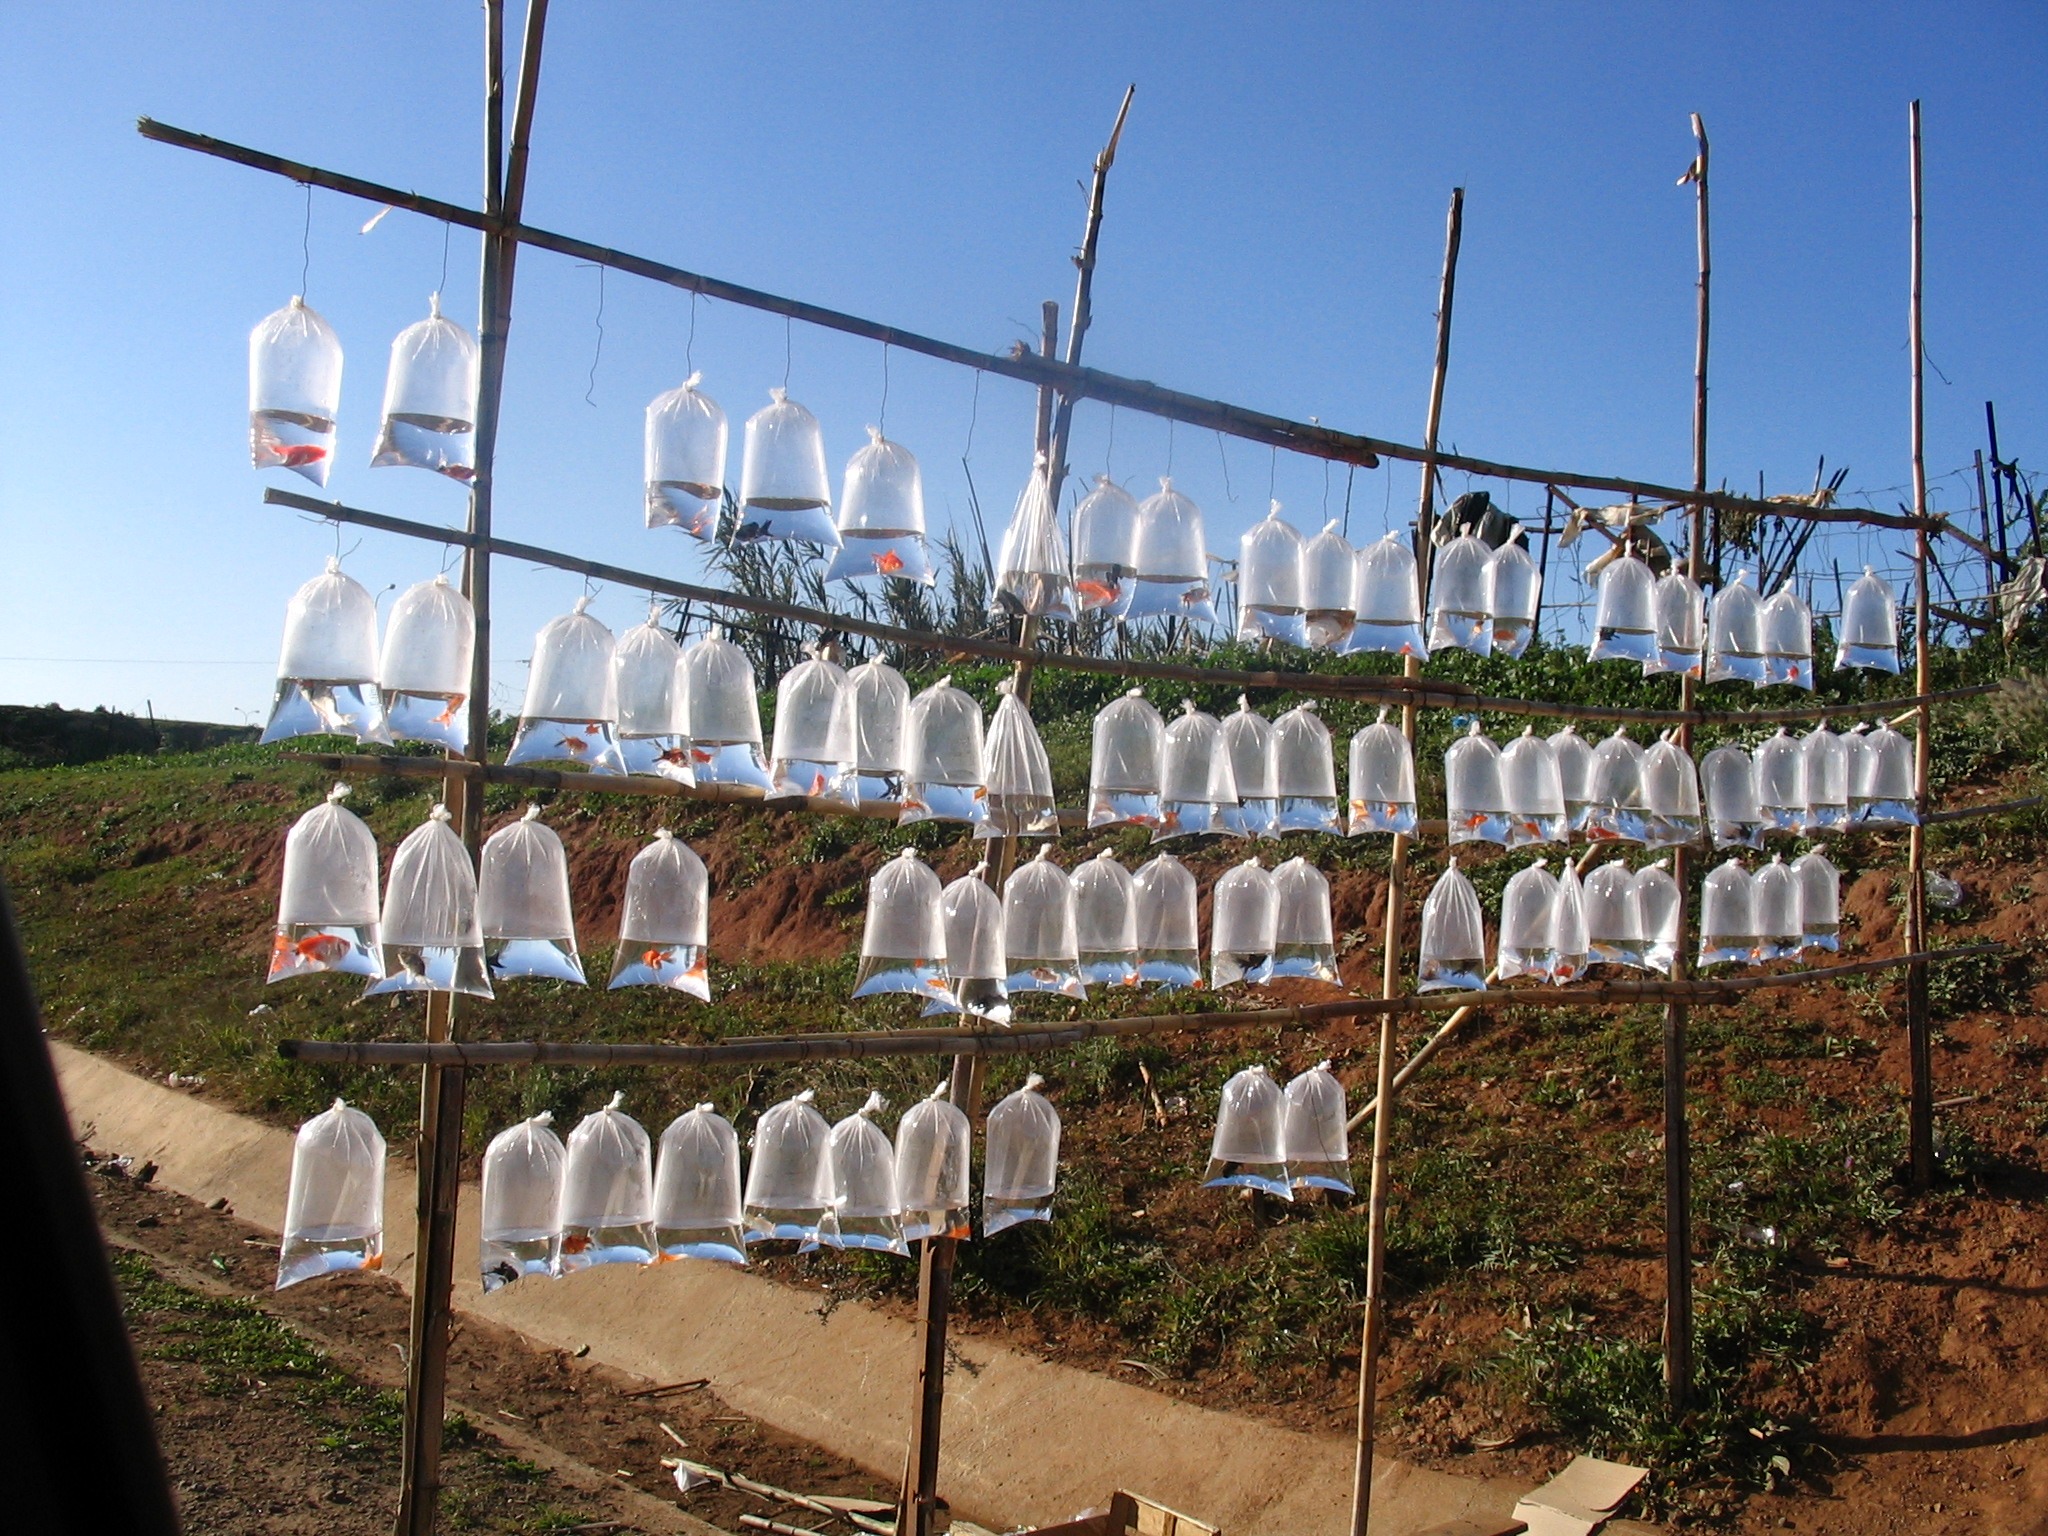
tree, sky, field, wind, red, fish, energy, outdoor structure, red fish